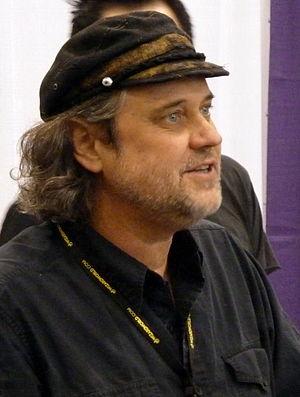
Lance Guest est un acteur américain né le 21 juillet 1960 à Saratoga en Californie.